Sittichenbach Abbey

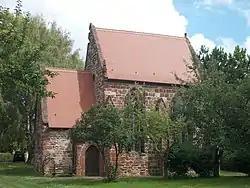
Abbot's chapel

Sittichenbach Abbey (Kloster Sittichenbach), sometimes also known as Sichem Abbey, is a Cistercian monastery in Sittichenbach, now part of Osterhausen near Eisleben in the Mansfeld-Südharz district, Saxony-Anhalt, Germany.